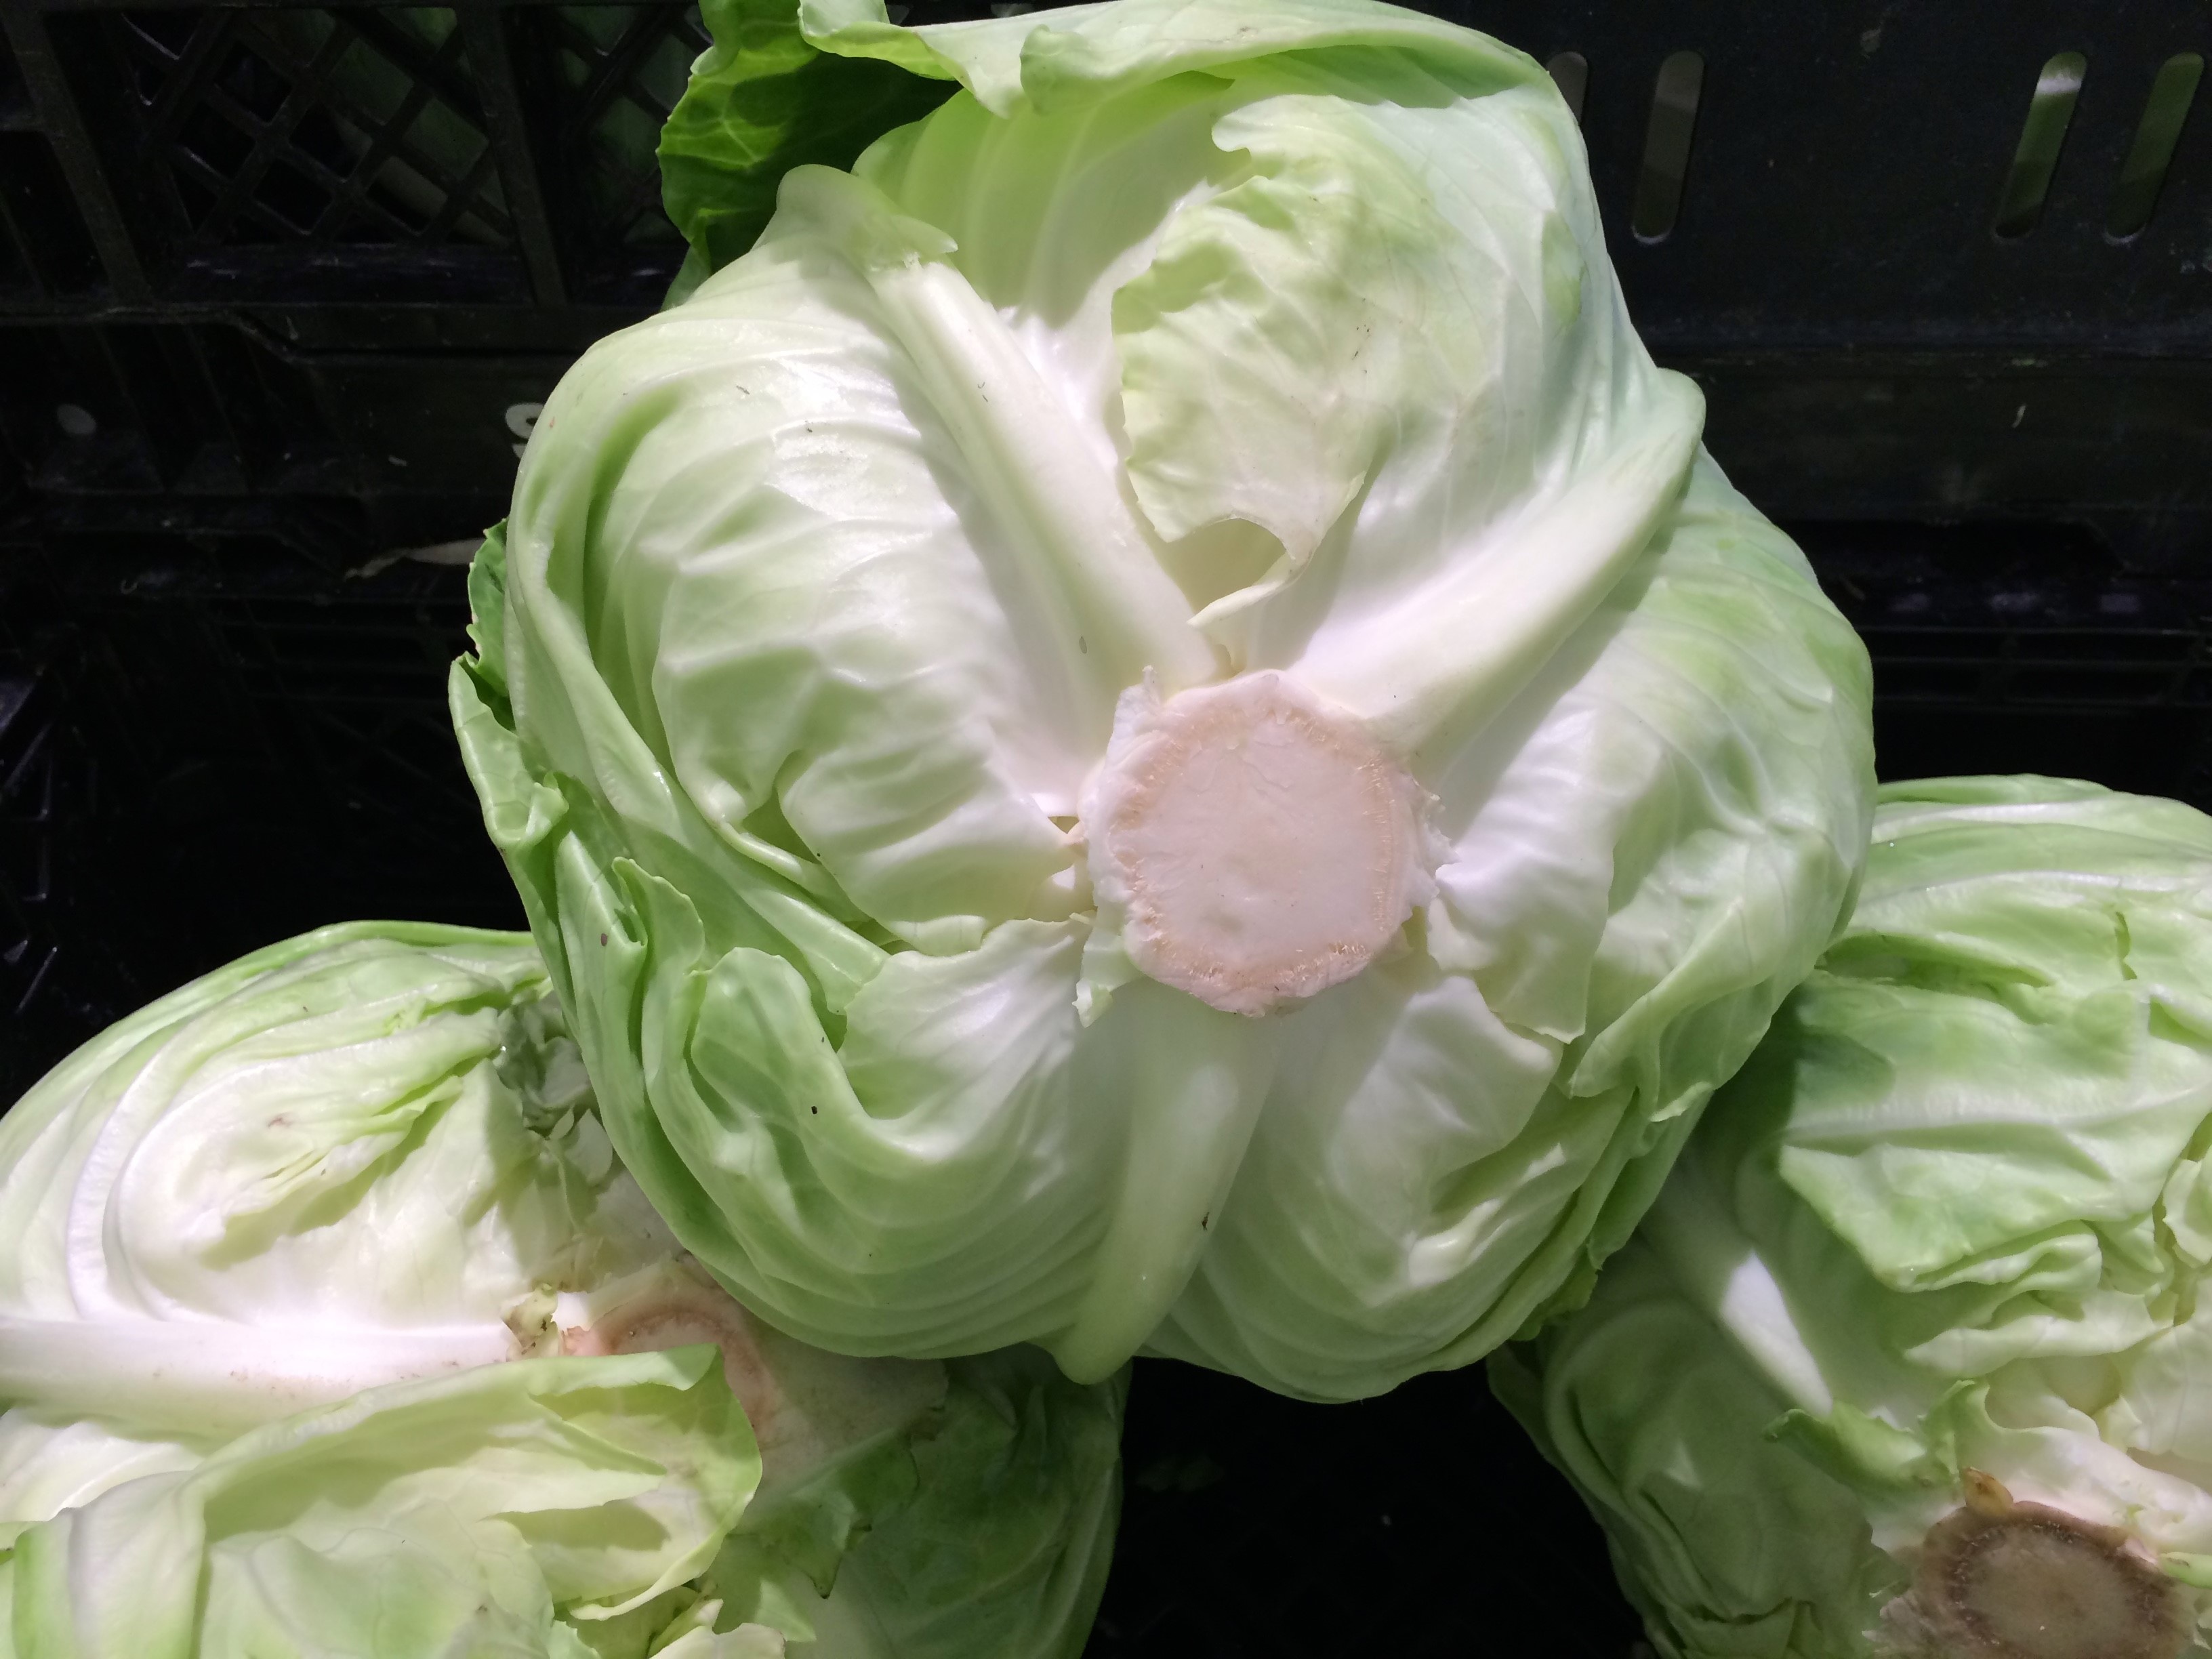
plant, flower, food, green, produce, vegetable, japan, living, vegetables, supermarket, carving, department, cabbage, floristry, yokosuka, heisei cho, flowering plant, fruits and vegetables, seiyu ltd, floral design, land plant, flower arranging